Moodiesburn

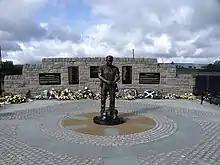
The Auchengeich Mining Disaster Memorial

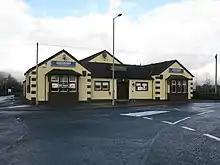
Auchengeich Miners Welfare Social Club

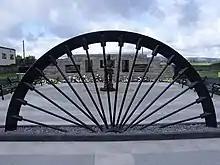
Auchengeich Memorial

Bedlay Cemetery is Moodiesburn's local cemetery. The nearby Bedlay Castle has stood since the late 16th century.